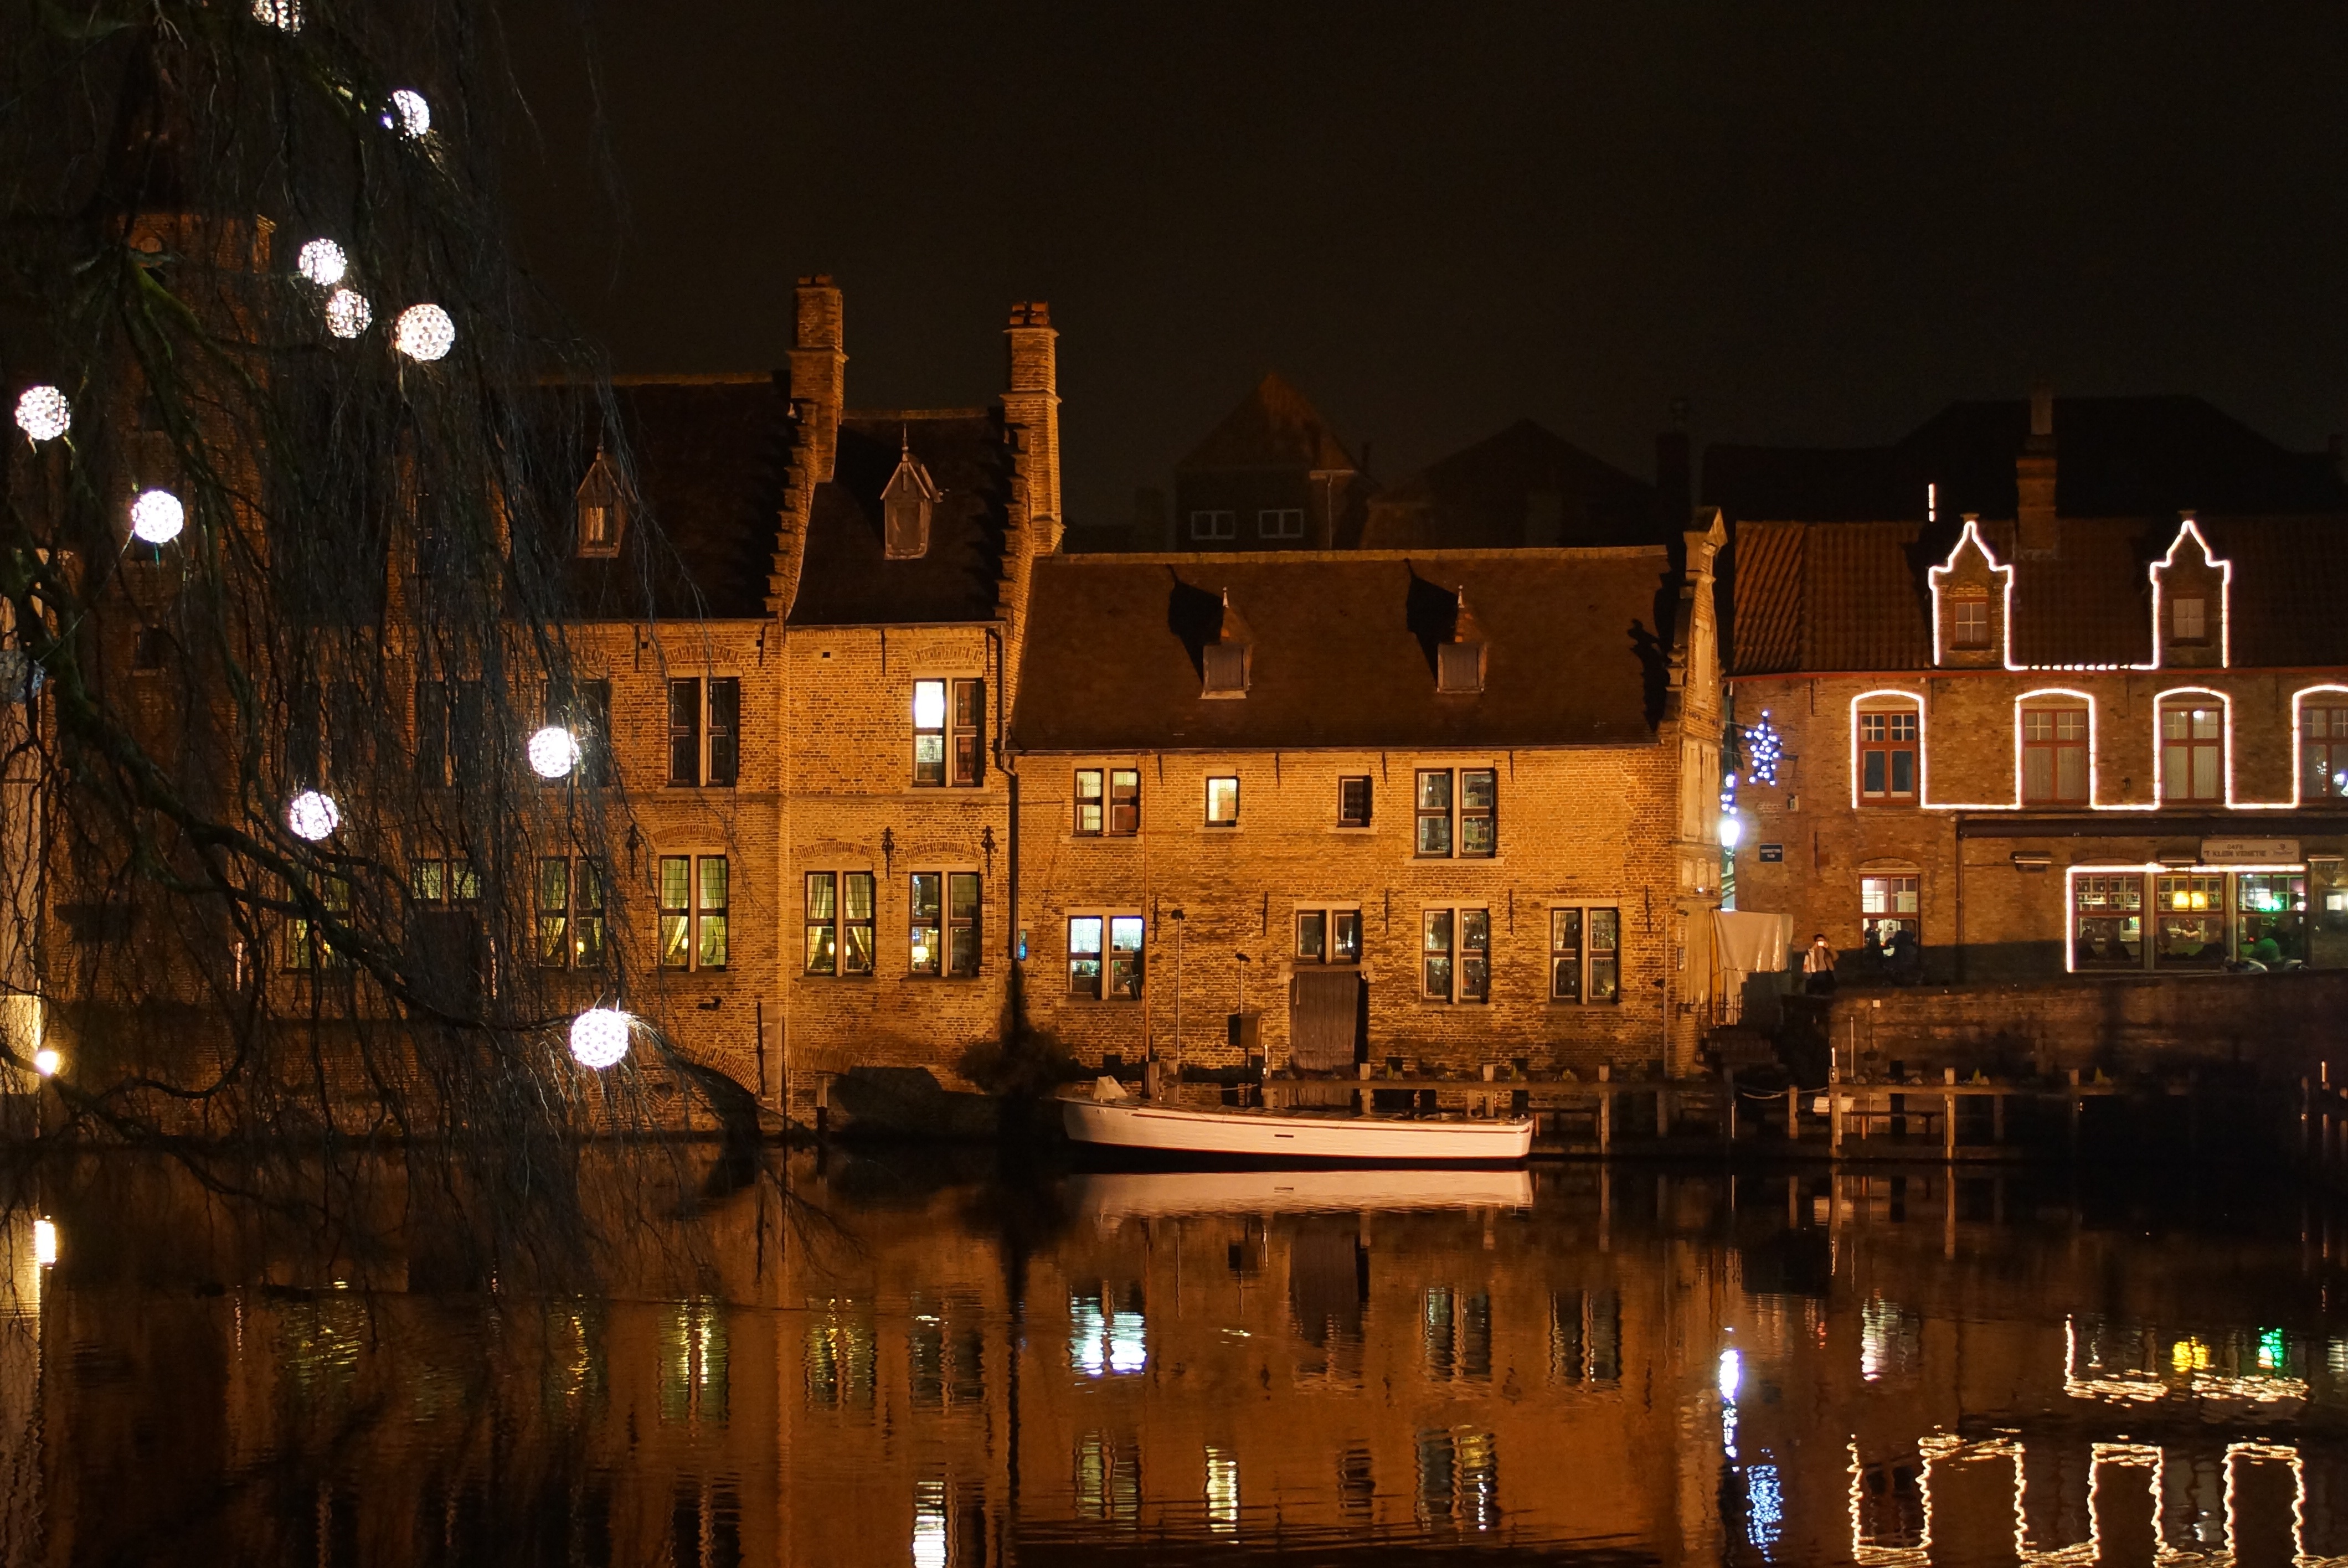
light, night, cityscape, downtown, dusk, evening, reflection